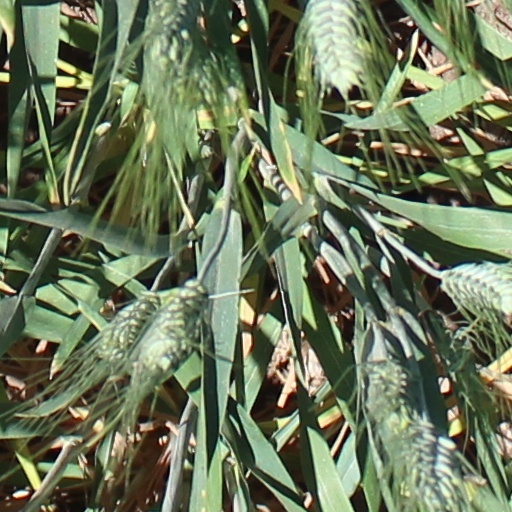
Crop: wheat